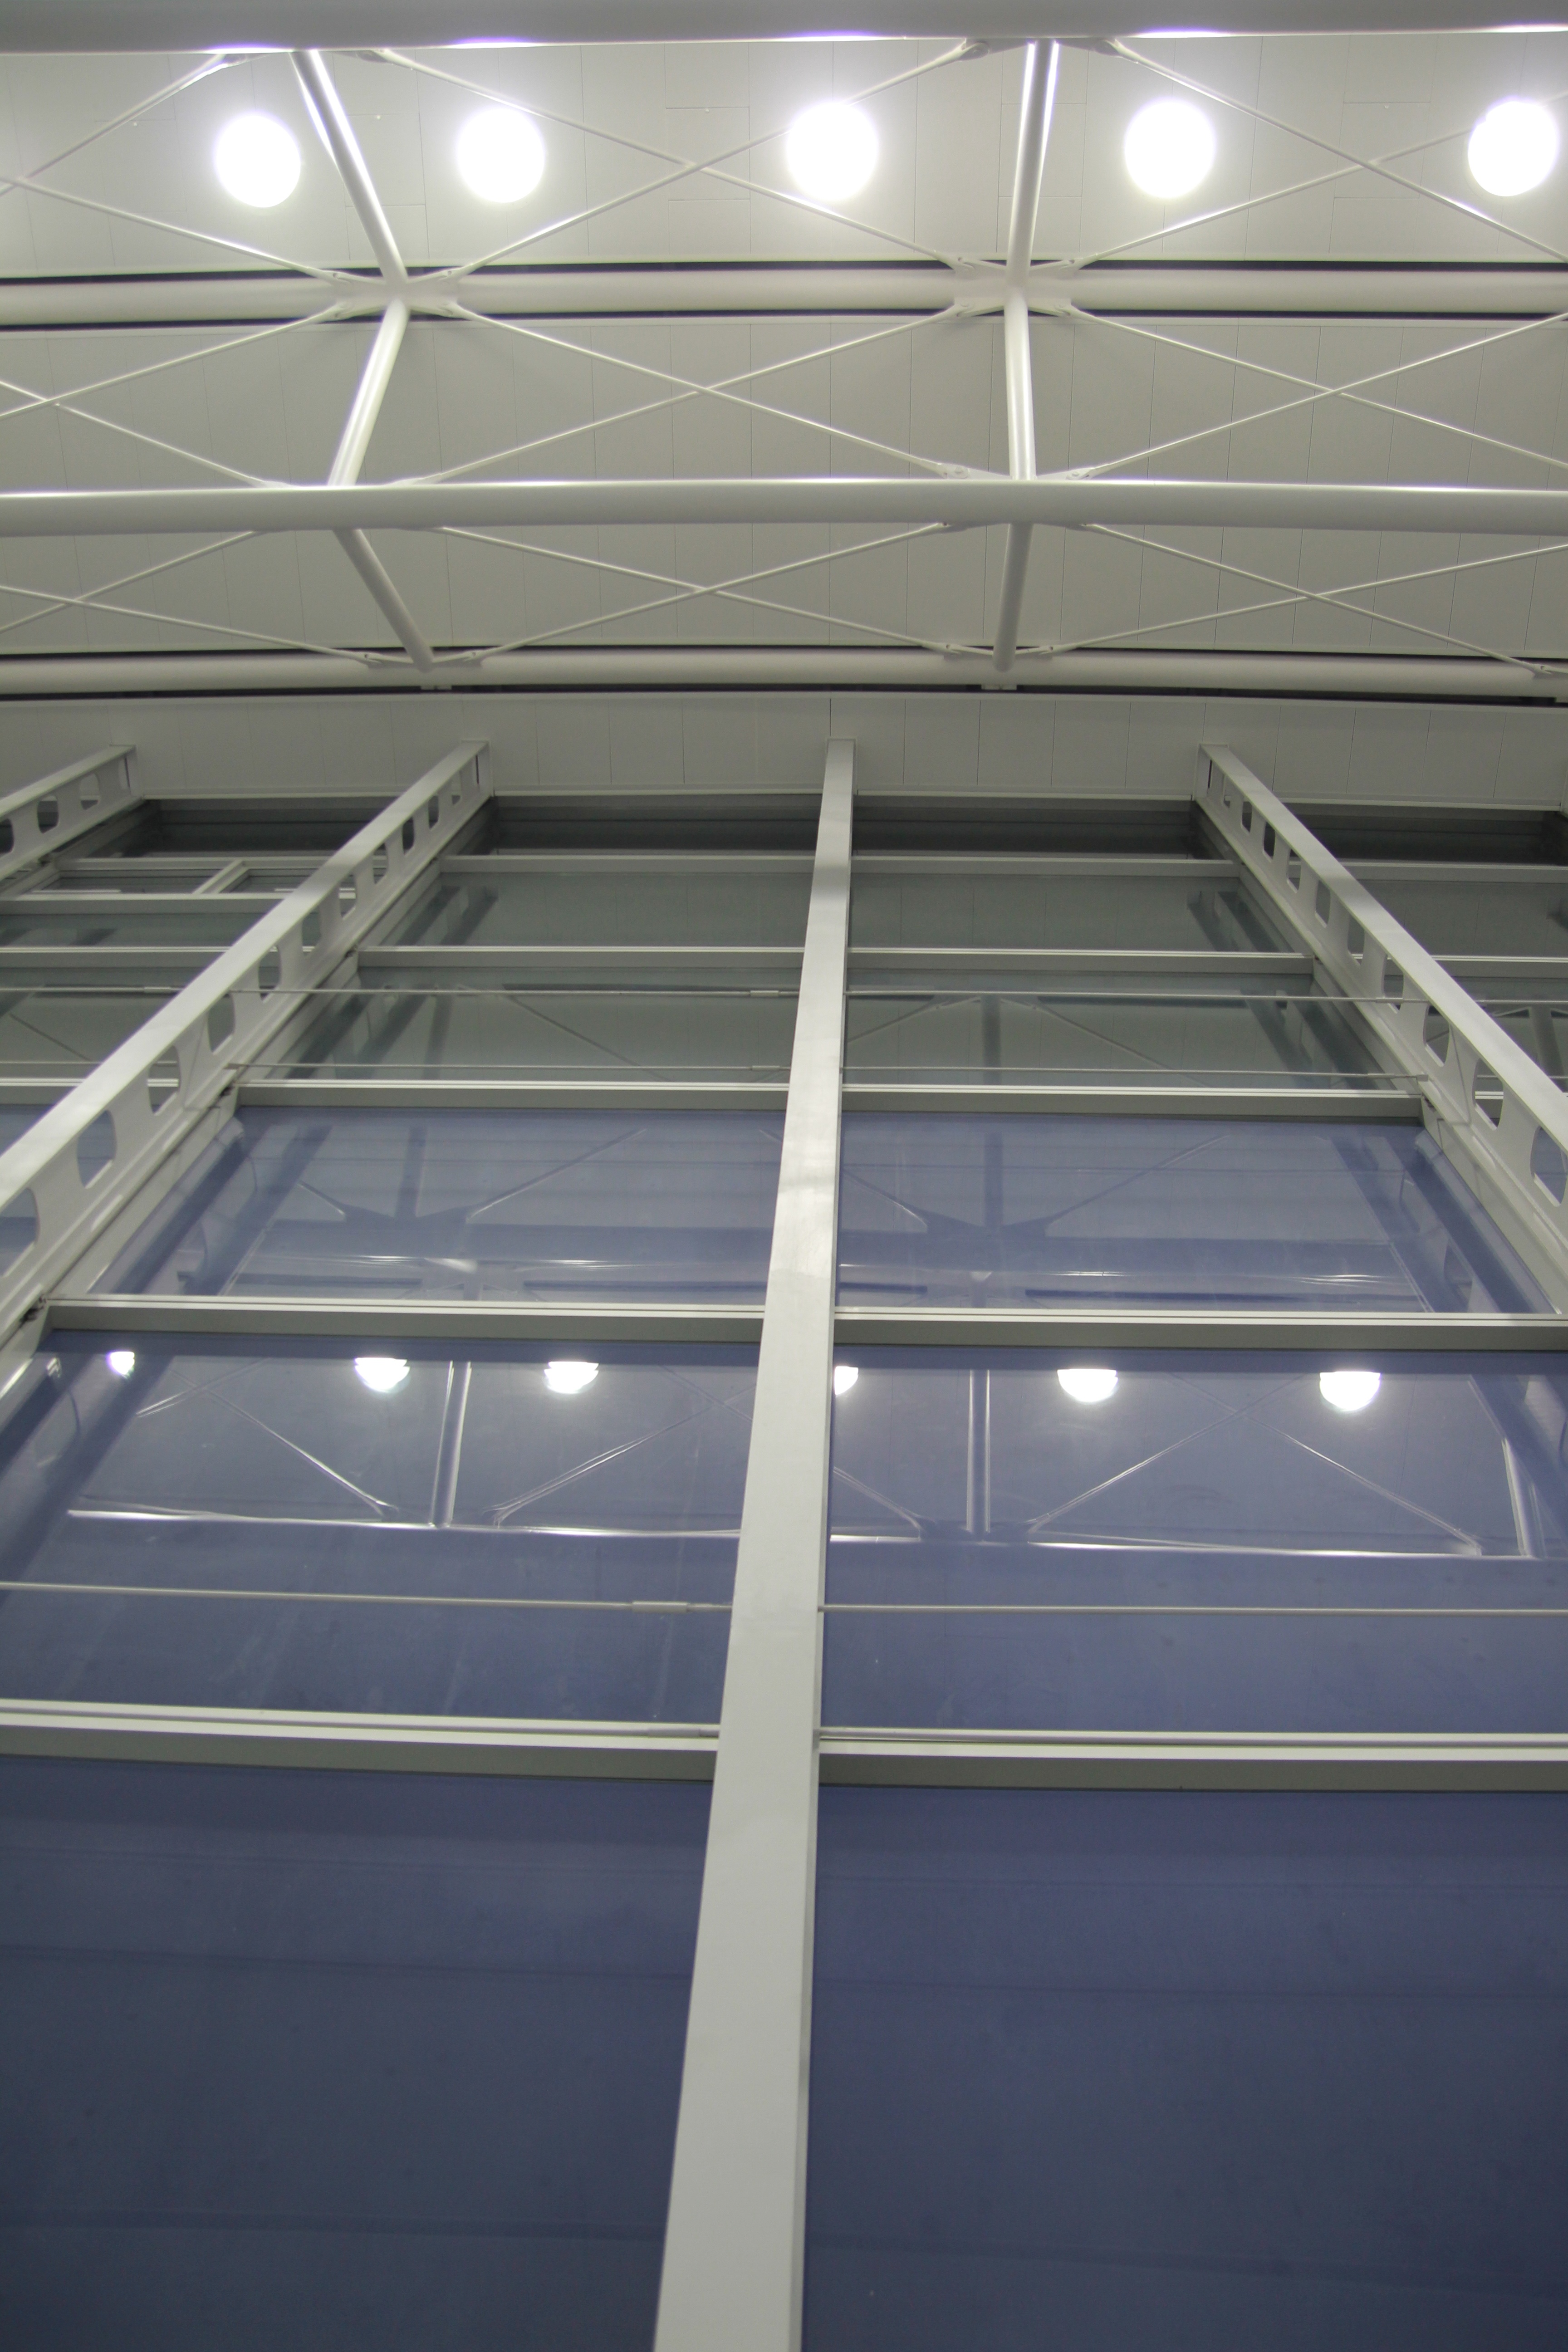
structure, floor, ceiling, interior design, daylighting, automotive exterior, sport venue